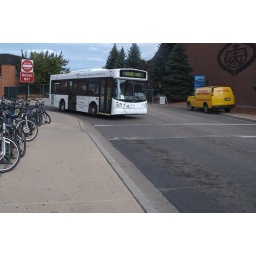
low floor bus rounding the bend out by Adel maths building.